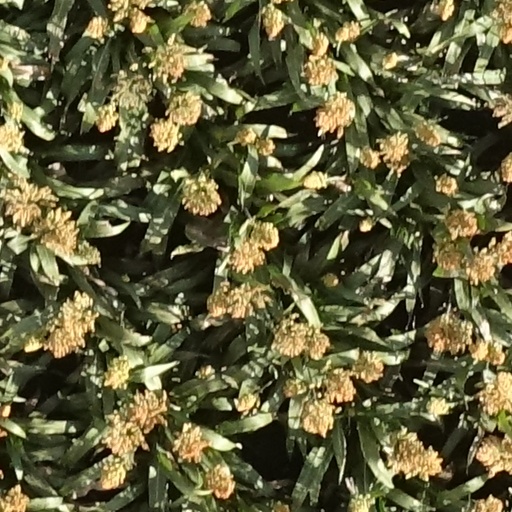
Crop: sorghum